Guido Imbens

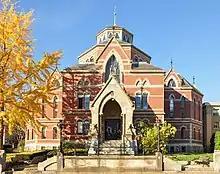
The Department of Economics at Brown University

Imbens has taught at Tilburg University (1989–1990), Harvard University (1990–97, 2007–12), the University of California, Los Angeles (1997–2001), and the University of California, Berkeley (2001–07). He specializes in econometrics, which are particular methods for drawing causal inference. He became the editor of "Econometrica" in 2019, with his term anticipated (as of 2022) to end in 2025. As of 2021, he is a professor of applied econometrics and economics at Stanford Graduate School of Business. He is also a senior fellow at the Stanford Institute for Economic Policy Research (SIEPR) and a professor of economics at the institute's School of Humanities and Sciences.